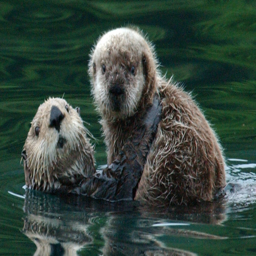
biological species with her pup in the water .